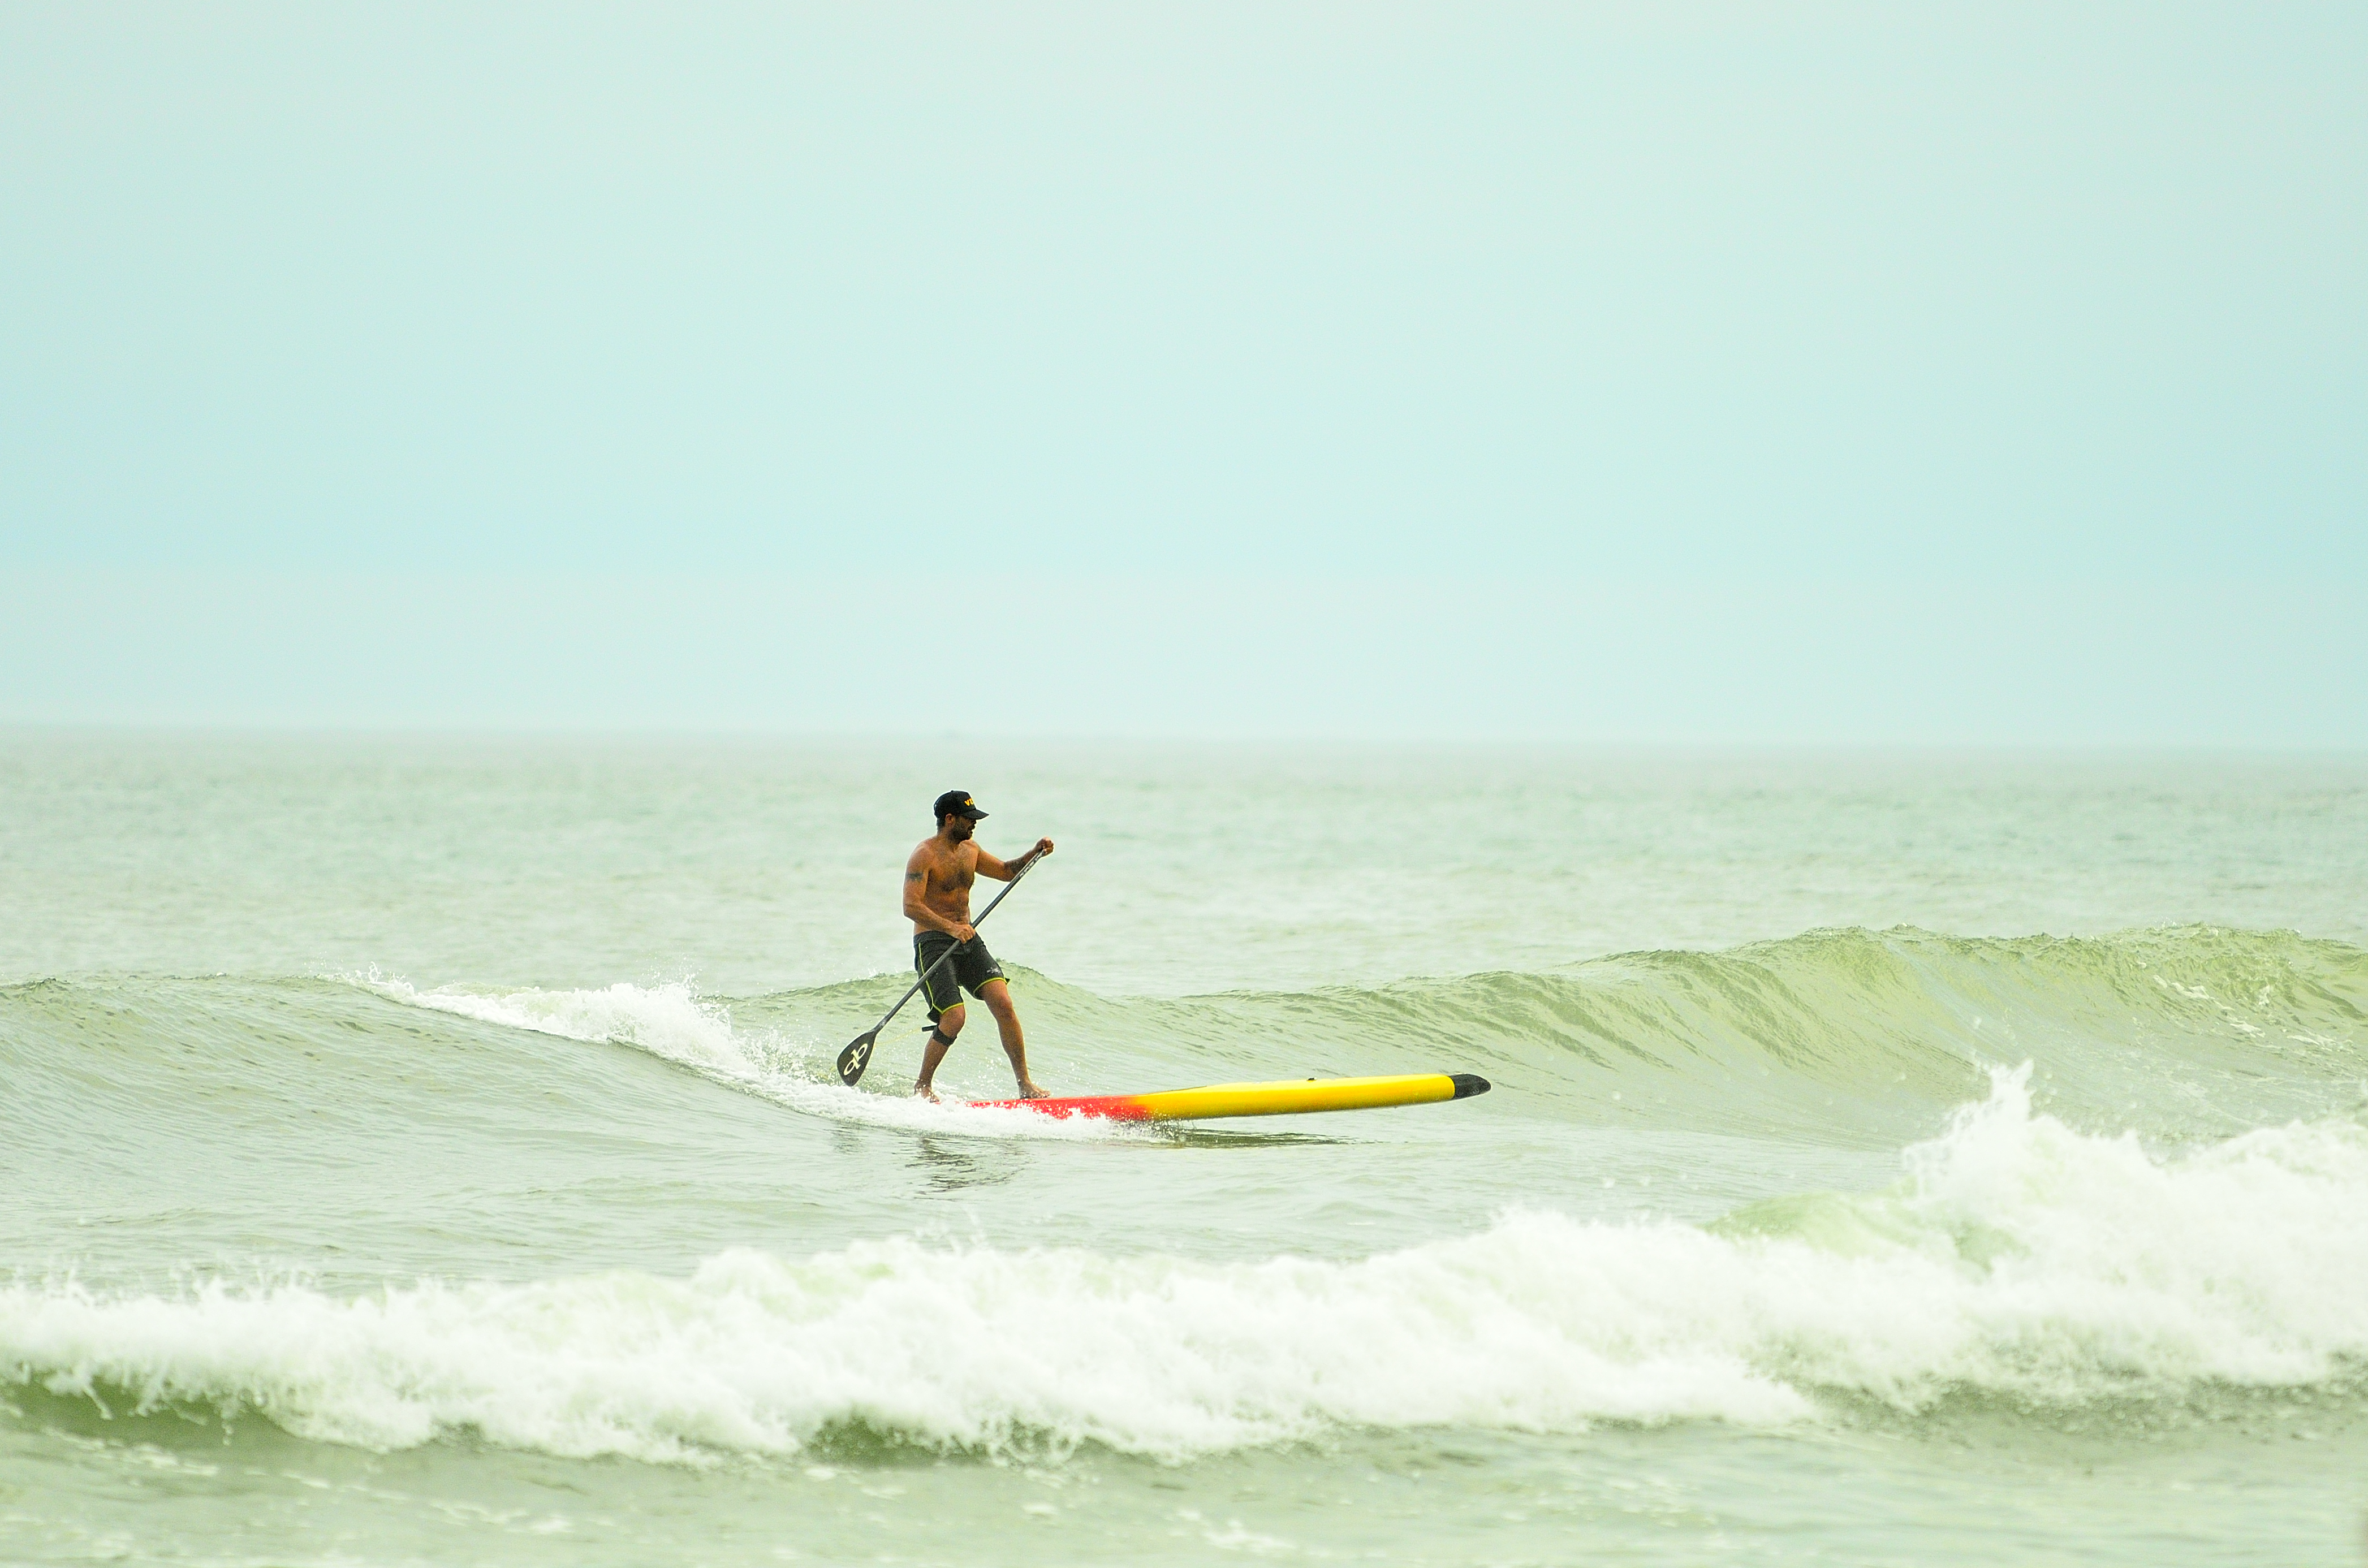
sea, wave, surfing, surfboard, extreme sport, arena, sports, mar, verano, fiesta, sol, praia, florianopolis, floripa, mole, vacaciones, water sport, wind wave, boardsport, surfing equipment and supplies, surface water sports